Porsche 911 GT3

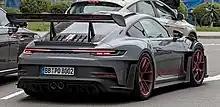
Porsche 911 GT3 RS

The 992 GT3 RS was announced in August 2022. It features a dramatically improved aerodynamic profile compared to the 992 GT3, resulting in of downforce at , a two-fold increase over the 991.2 GT3 RS, and of downforce at . The rear wing features a static portion and an active portion, which can open and close automatically based on vehicle data, or manually with a button fitted to the steering wheel (inspired by Formula 1's Drag Reduction Systems (DRS)).